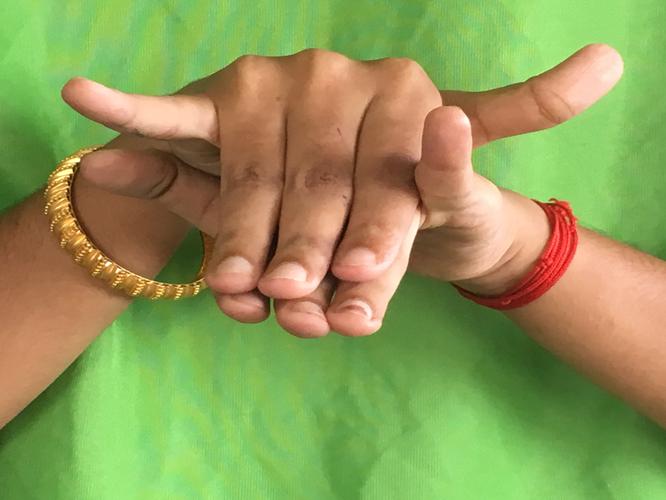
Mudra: Varaha
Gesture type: double_hand